Front Street Historic District (Prestonsburg, Kentucky)

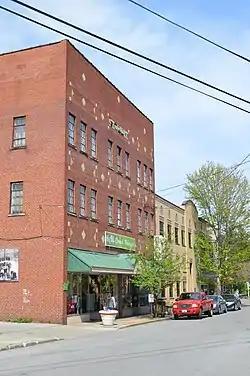

Front Street Historic District, in Prestonburg, Kentucky, is a historic district located roughly Front St. between W. Court St. and Ford Street. It was listed on the National Register of Historic Places in 1989. It included six contributing buildings.